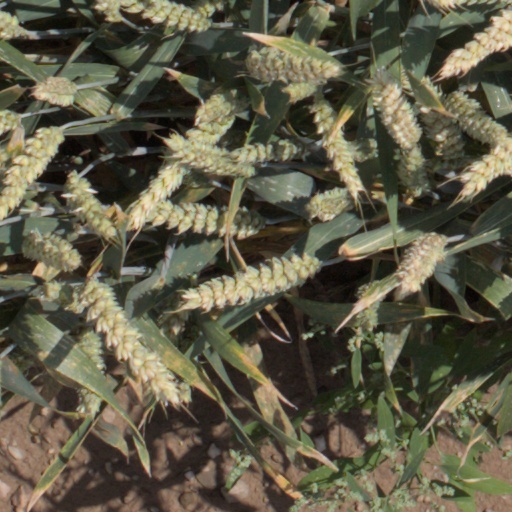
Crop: wheat